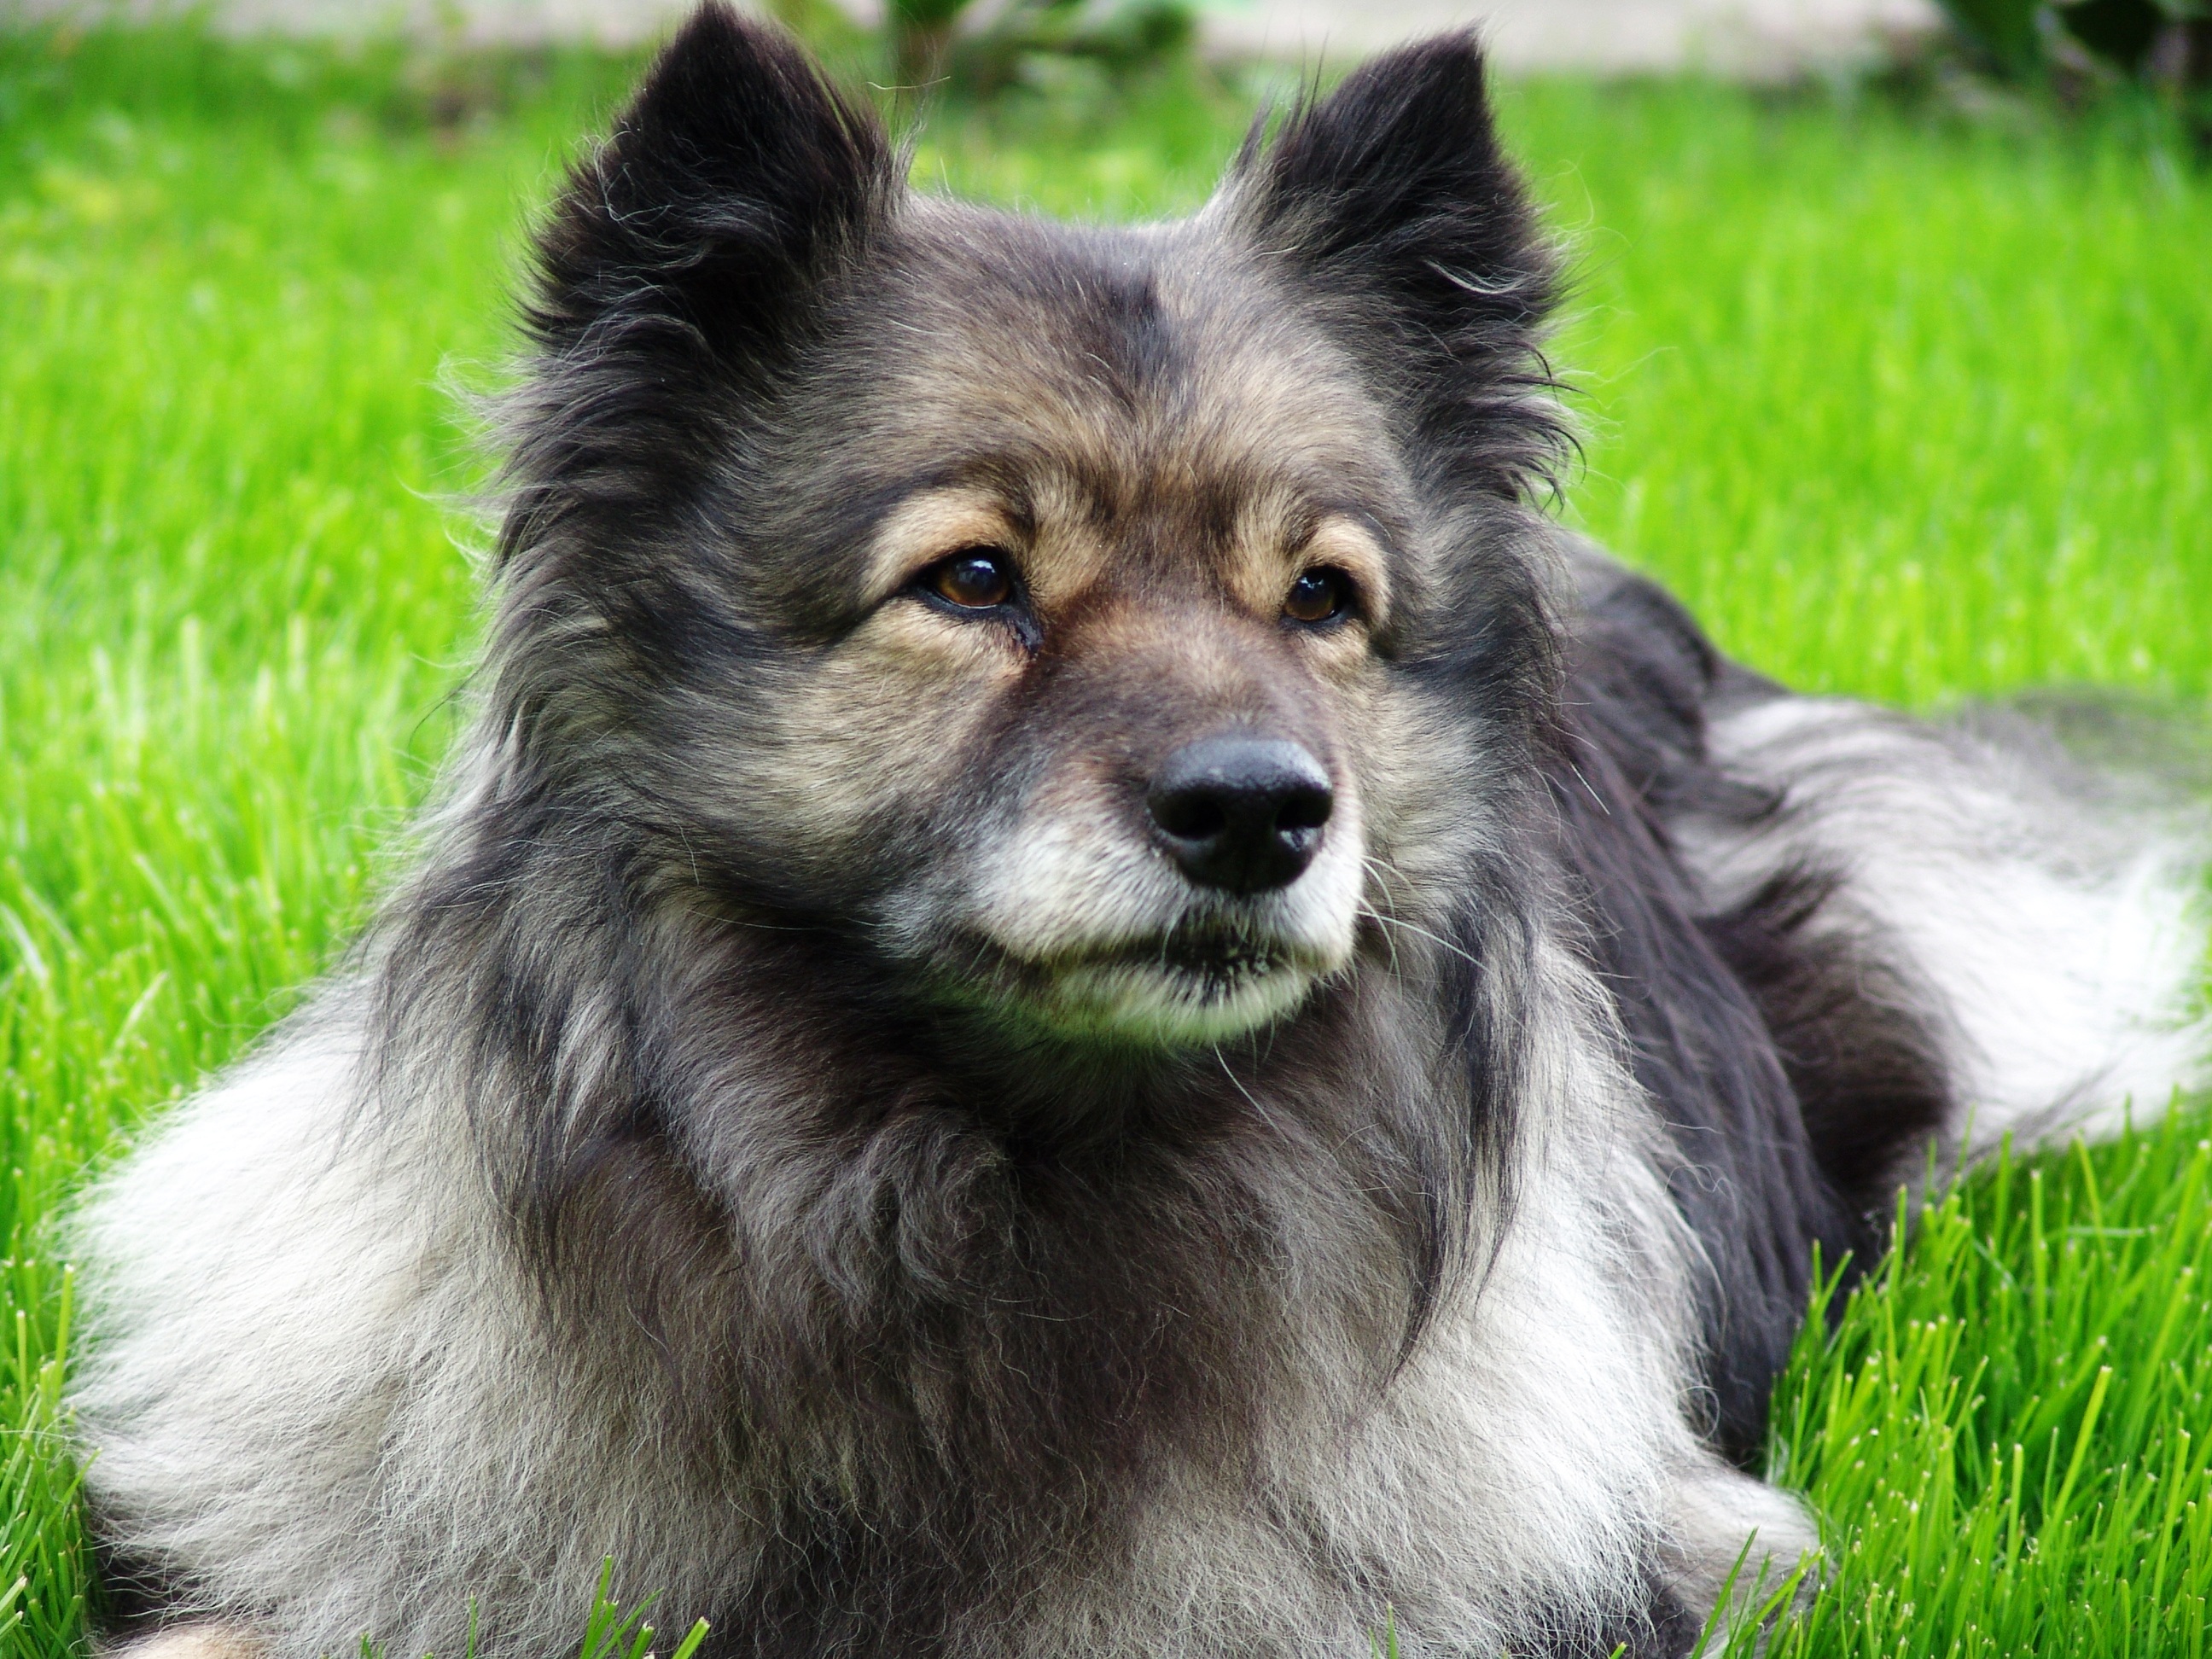
dog, pet, mammal, vertebrate, dog breed, pointed, animal portrait, keeshond, dog like mammal, carnivoran, dog breed group, greenland dog, dog crossbreeds, eurasier, icelandic sheepdog, german spitz mittel, german spitz, german spitz klein, lapponian herder, finnish lapphund